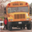
Label: bus